Peter Pellandine

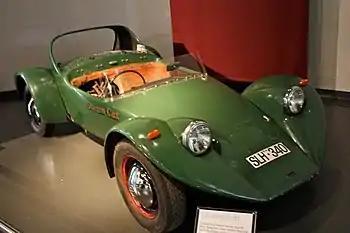
Pellandine Mk 1 Steam Car

Pellandine continued his involvement in car design at Cherry Gardens, South Australia with Pellandini Cars, which he founded in 1970. Pellandini Cars sold BMC Mini and Volkswagen based kit cars. During this time in South Australia Pellandine conducted state-sponsored experiments with a steam car. The state was seeking a solution to deal with a smog problem in Adelaide. He even made an attempt at the world steam car speed record on an Adelaide track in 1976. His car was being evaluated at about the same time as Edward Pritchard's steam-powered 1963 model Ford Falcon was being evaluated by the Australian Federal Government. Pellandine moved back to England in 1978.